Arun Valley line

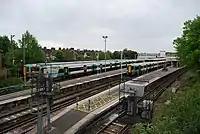
Horsham railway station

The Midhurst Railways line from Horsham to Pulborough, Petworth and Midhurst was opened on 10 October 1859. The section from Hardham Junction to Midhurst was closed between 1964 and 1966. The Steyning Line from Horsham to Shoreham by Sea was opened on 1 July 1861 branching off at "Itchingfield Junction" south of Horsham. It closed in 1966. The line from Christs Hospital to Guildford opened in 1865 and closed in 1965.